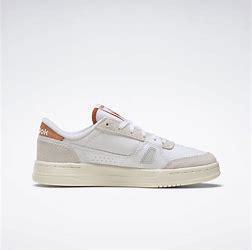
Brand: Reebok
Model: LT Court